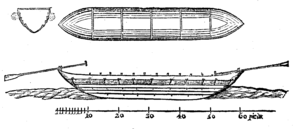
Cosaque en russe : kazak - pluriel : kazaki, en ukrainien : kozak - pluriel : kozaky, en polonais : Kozak - pluriel : Kozacy, est le nom donné à un groupe de populations en majorité slaves d’Europe orientale adjacente au Caucase et à l’Asie et autrefois à l'Empire ottoman.